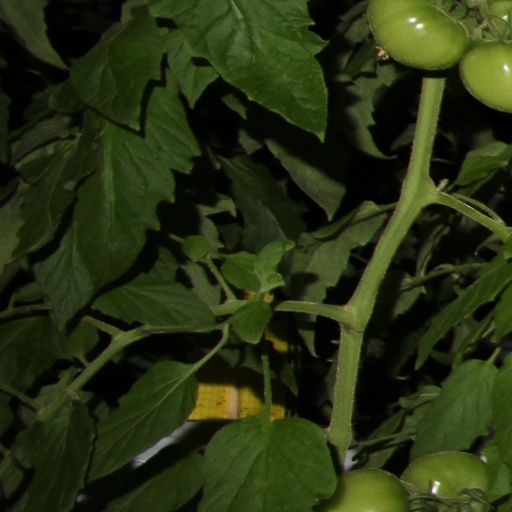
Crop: tomato